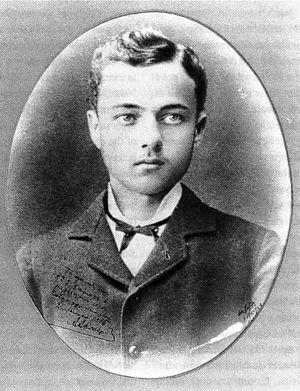
Spyrídon Filískos Samáras, plus souvent appelé Spýros Samáras, ou Spiro Samara, né le 17 novembre 1861 à Corfou et décédé le 25 mars 1917 à Athènes, est un compositeur grec.